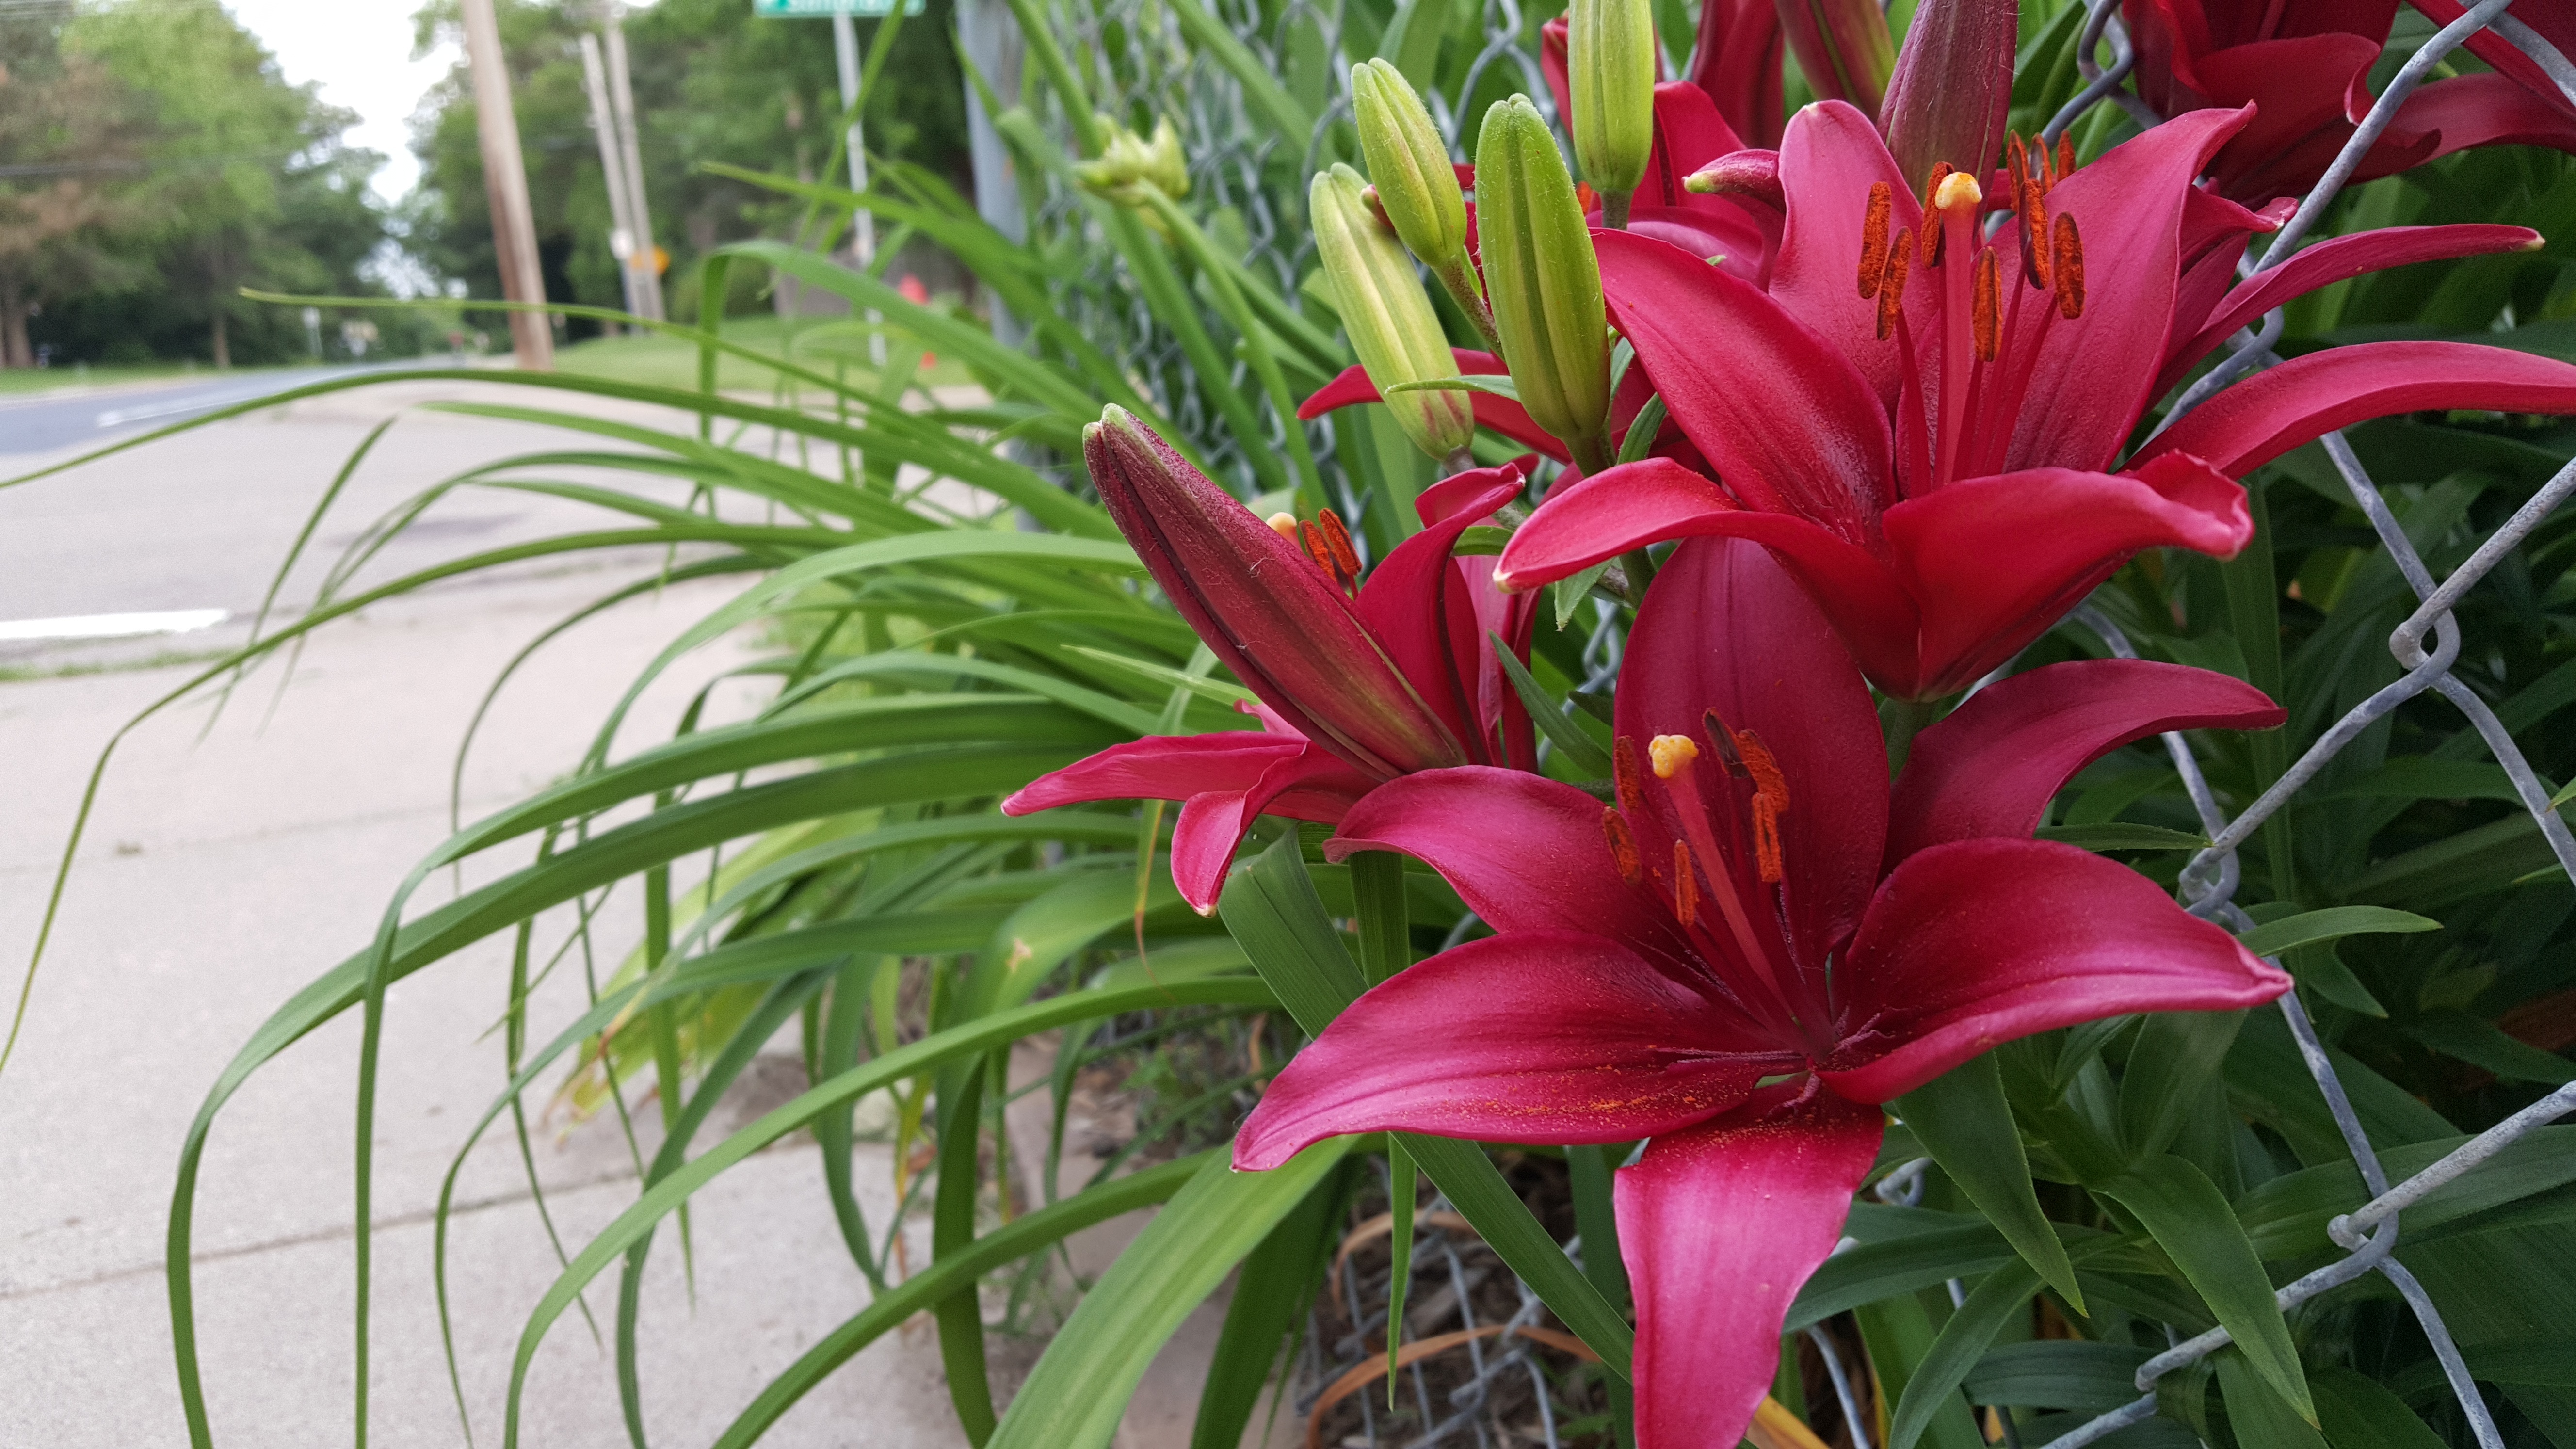
plant, flower, botany, flora, lily, floristry, daylily, flowering plant, land plant